Yuki Station (Tokushima)

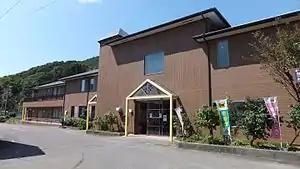
Yuki Station in September 2015

is a passenger railway station located in the town of Minami, Kaifu District, Tokushima Prefecture, Japan. It is operated by JR Shikoku and has the station number "M18".